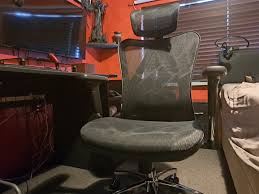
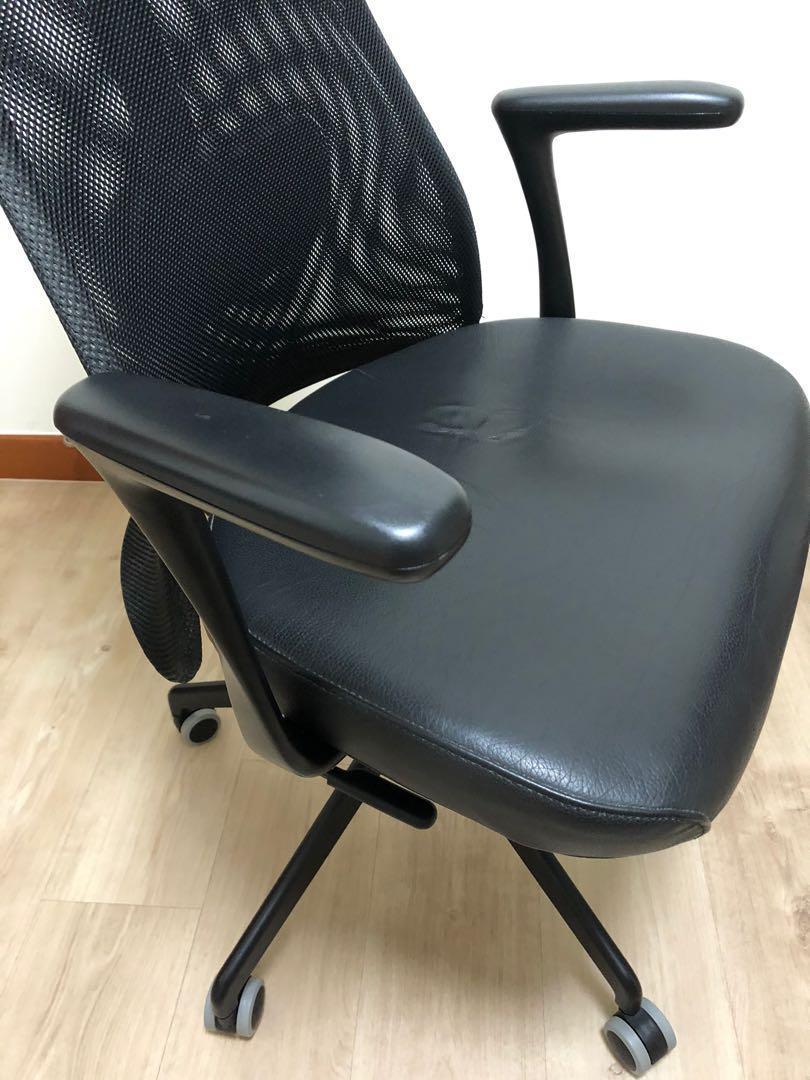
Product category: items_chair
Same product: no